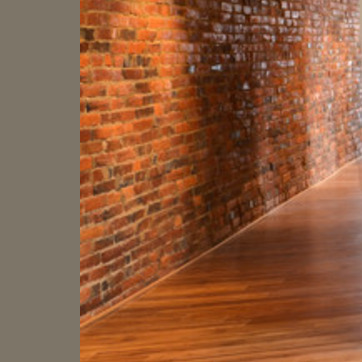
Material: brick